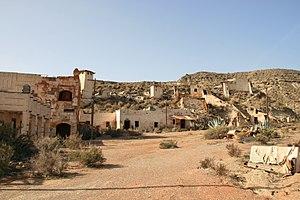
El Condor est un western américain réalisé par John Guillermin et sorti en 1970. Il a été tourné en Espagne dans la province d'Almería et a nécessité la construction d'une grande forteresse qui a plus tard été réutilisée dans d'autres films.